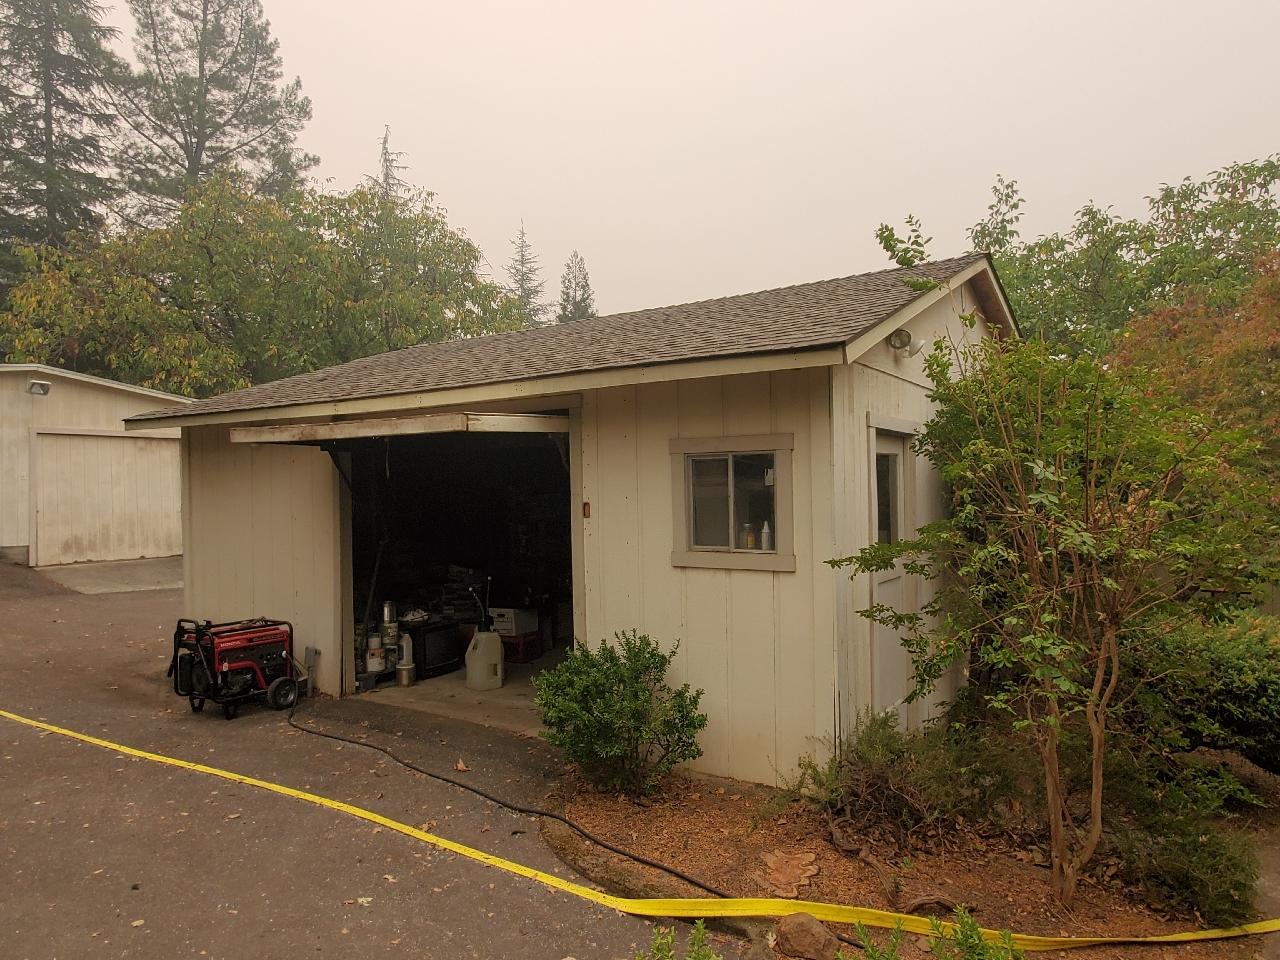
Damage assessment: no_damage